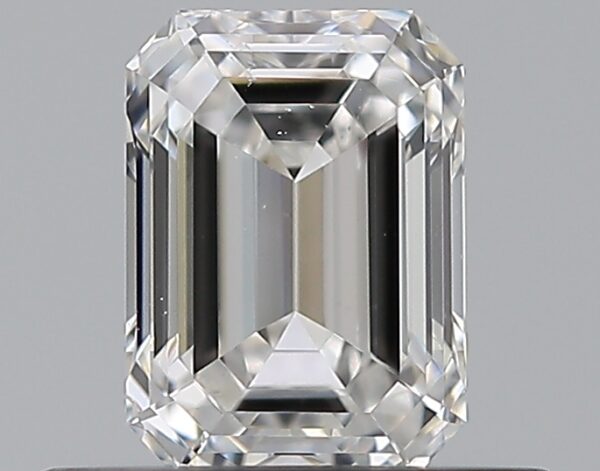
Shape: emerald
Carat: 0.53
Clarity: VS2
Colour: F
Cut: EX
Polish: EX
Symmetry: VG
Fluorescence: N
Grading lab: GIA
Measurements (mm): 5.32 x 3.87 x 2.61